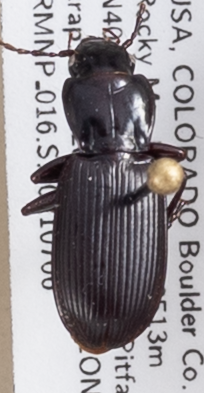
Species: Pterostichus protractus
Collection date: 2021-07-06
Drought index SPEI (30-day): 0.782
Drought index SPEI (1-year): -0.588
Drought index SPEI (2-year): -0.8